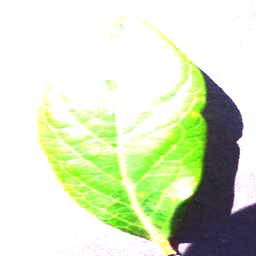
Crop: blueberry
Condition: healthy